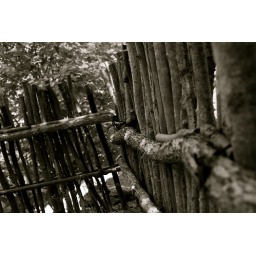
A corner of a frail-looking wooden fence around one of the many footpaths at the temple.